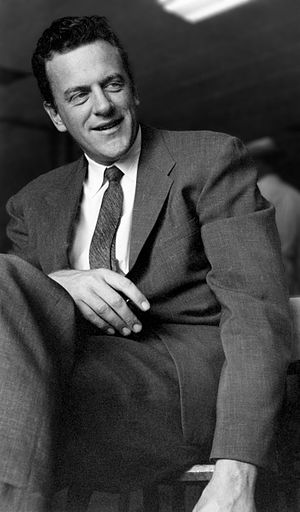
James Arness
James Arness var en amerikansk skuespiller, som er bedst kendt for at portrættere den fiktive marskal Matt Dillon i tv-serien Gunsmoke i 20 år. Arness gjorde tjeneste i den amerikanske hær under 2. verdenskrig og blev alvorligt såret under slaget om Anzio, hvilket betød, at han havde en svag halten resten af livet.